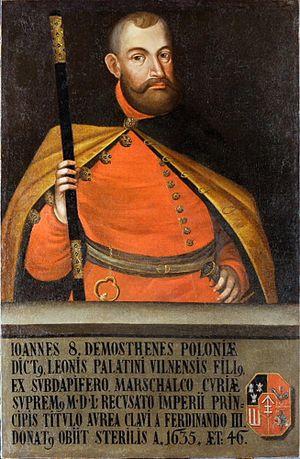
Jan Stanisław Sapieha, né le 25 octobre 1589 à Maladetchna, mort le 10 avril 1635 à Lachowicze, magnat de Pologne-Lituanie, membre de la famille Sapieha, staroste de Slonim, maréchal de la cour de Lituanie, grand maréchal de Lituanie.